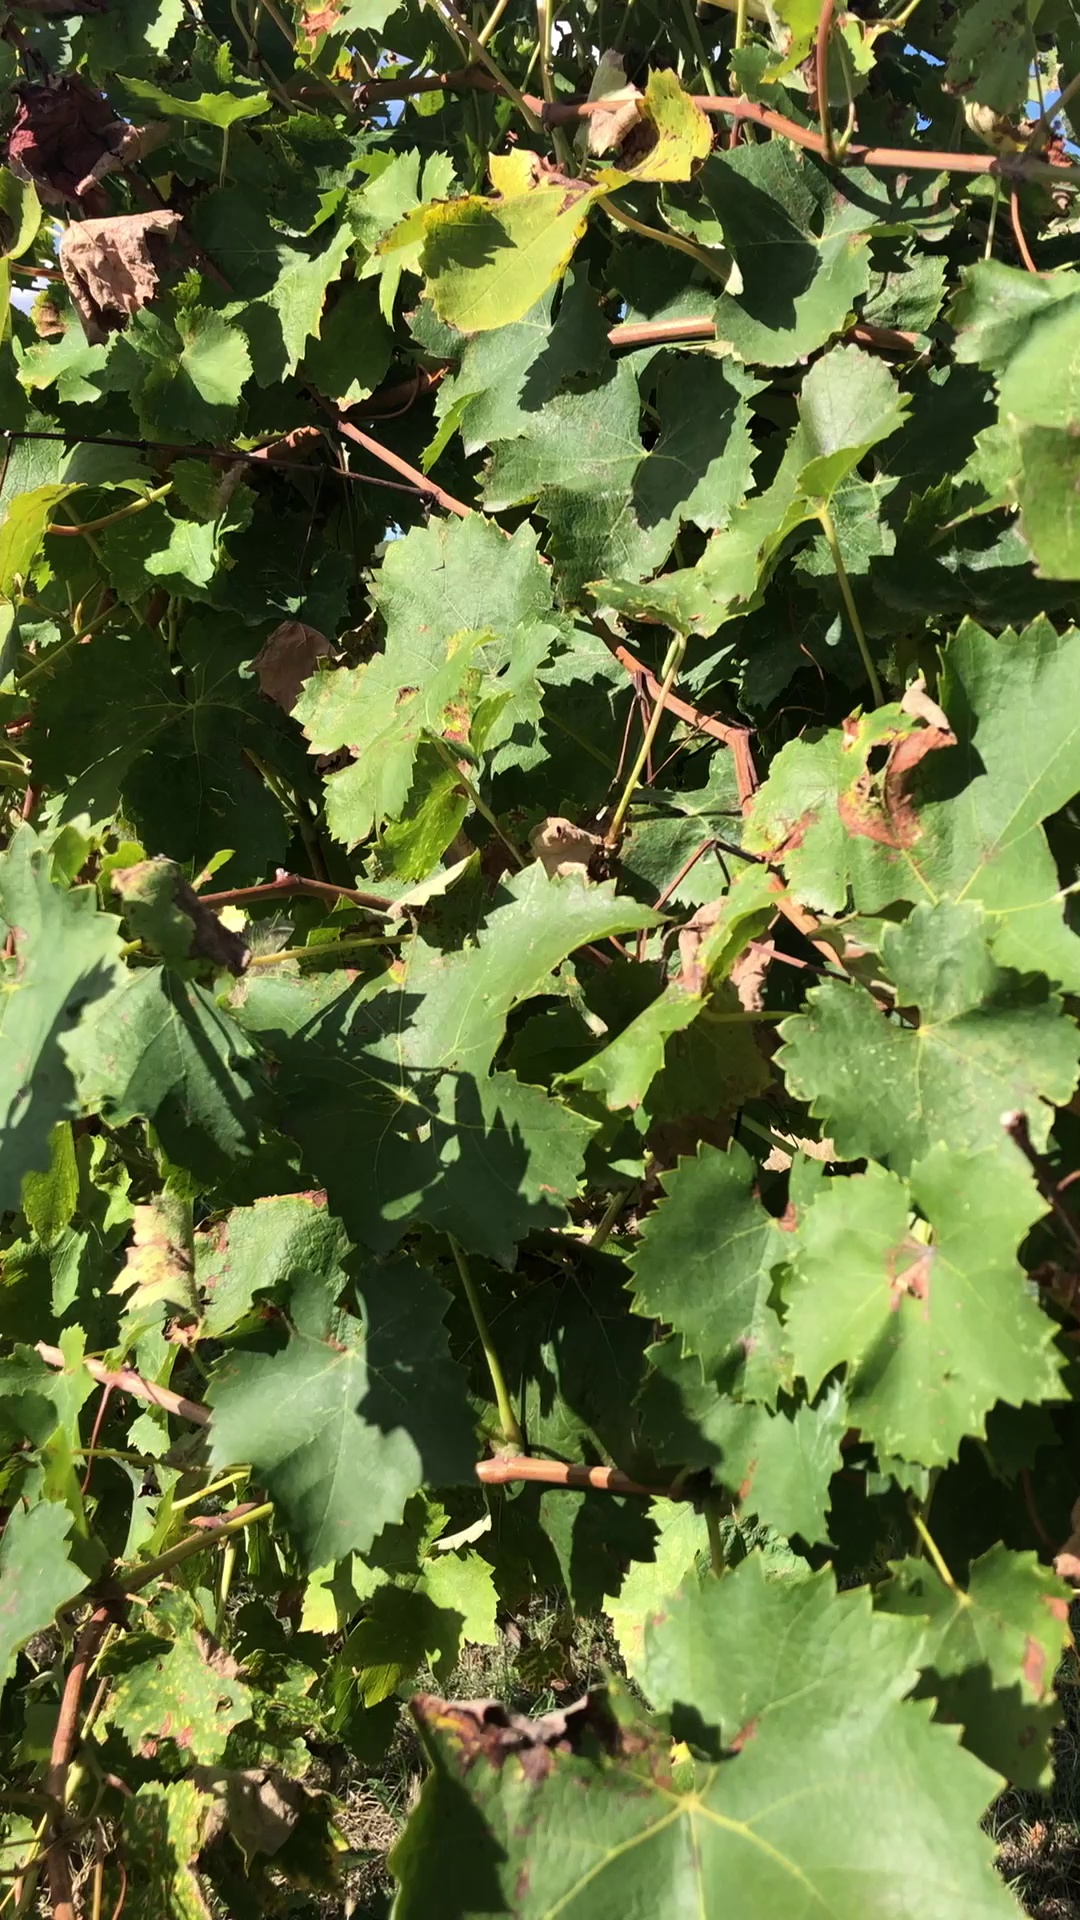
Label: healthy